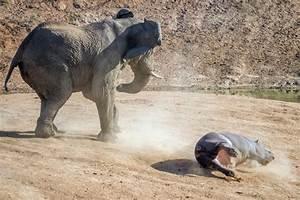
elephant